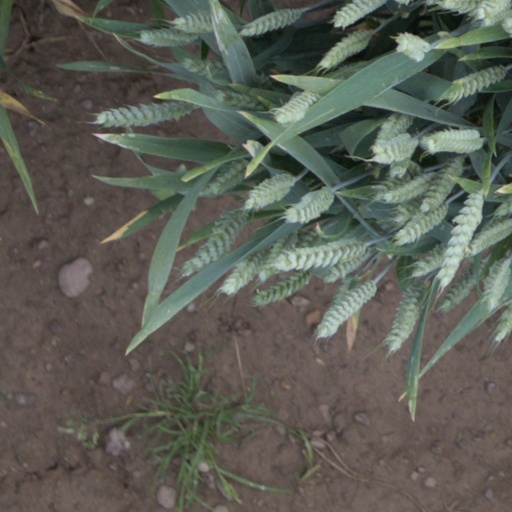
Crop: wheat